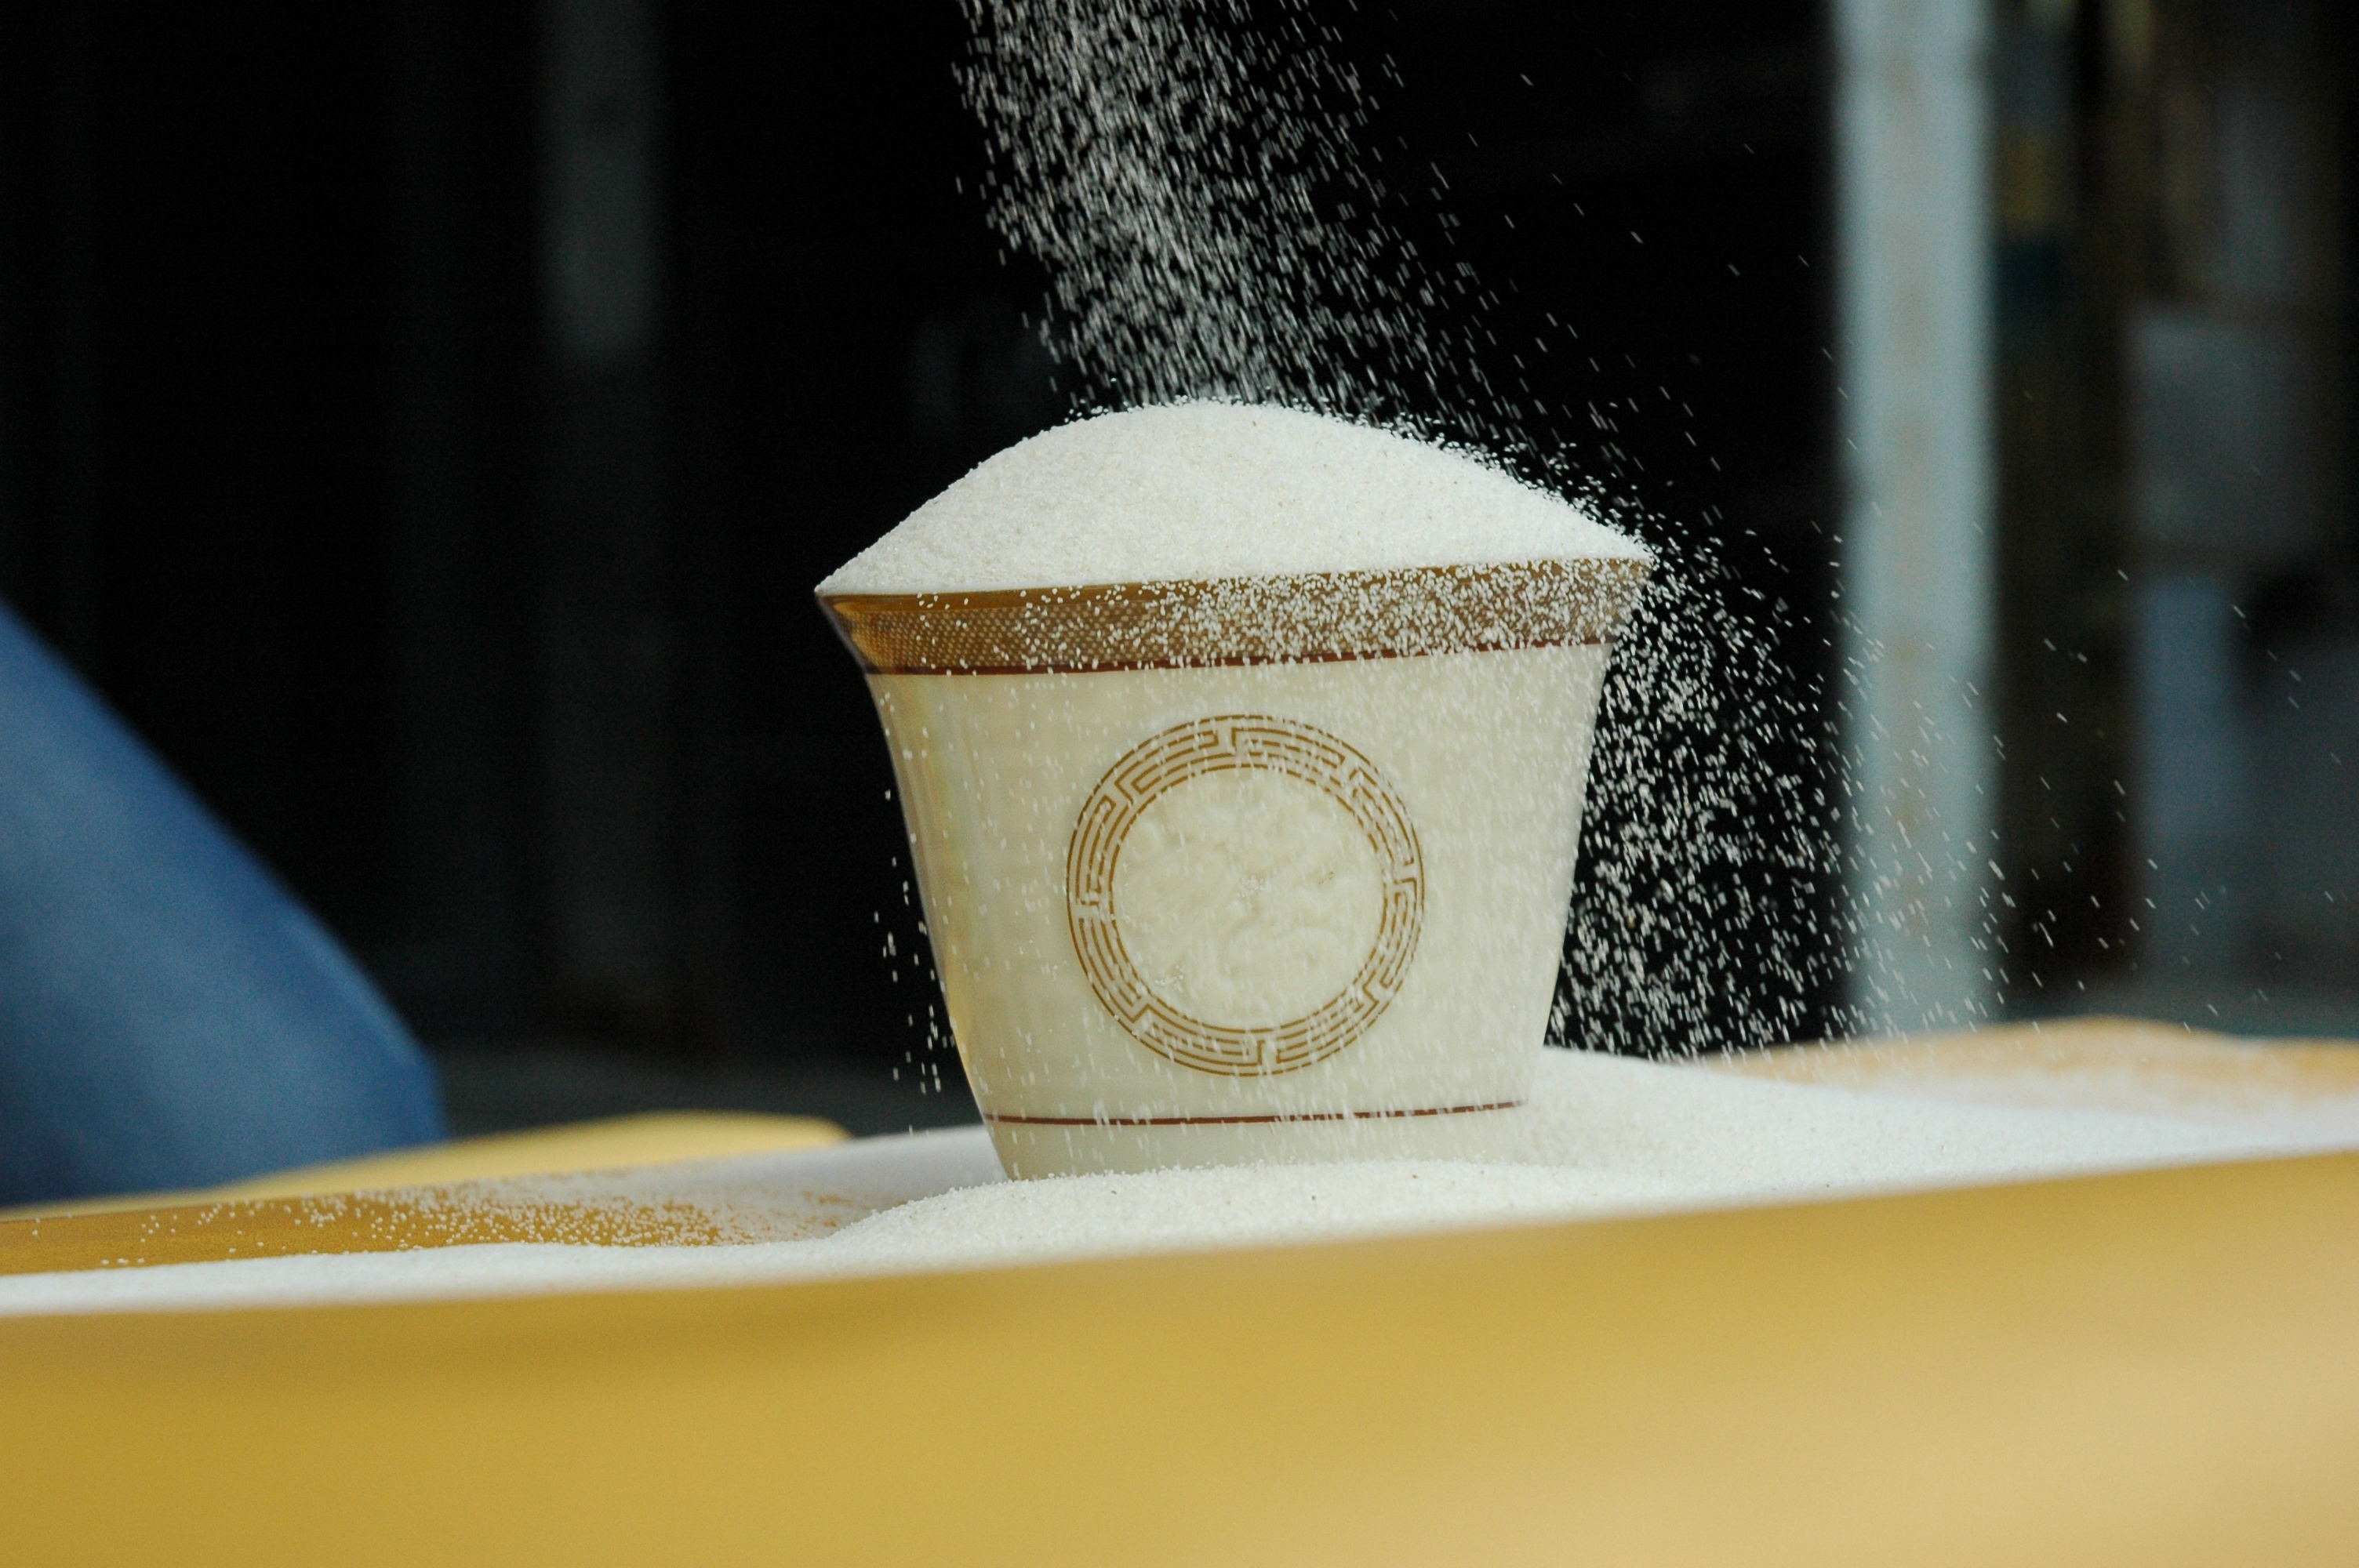
hand, wood, white, grain, color, blue, yellow, lighting, close up, photograph, shape, flour, macro photography, durum wheat, semolina, granule, wheat bran